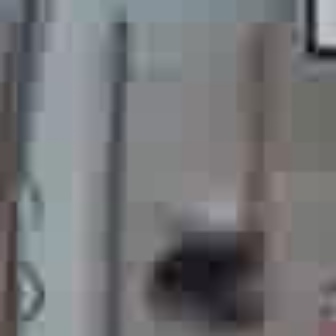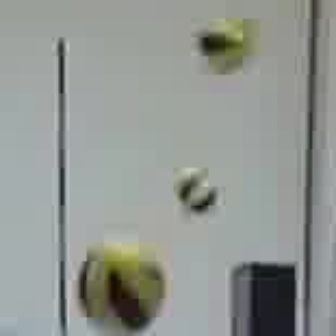
  Please identify the target specified by the bounding box [137,184,274,323] in the first image and locate it in the second image. Return the coordinates in [x_min,y_min,x_max,y_max] format.
Answer: [70,237,167,335]